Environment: lab
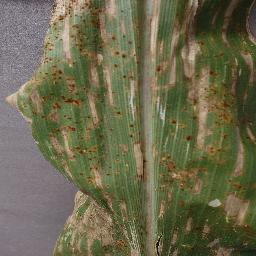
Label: gray_leaf_spot